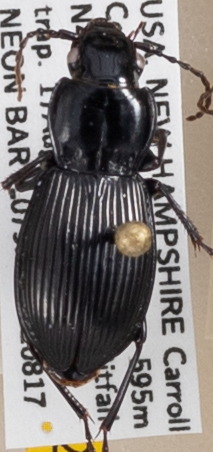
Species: Pterostichus coracinus
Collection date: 2022-08-17 04:00:00
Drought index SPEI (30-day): -0.9
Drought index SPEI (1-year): -0.9
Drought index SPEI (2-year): -1.69